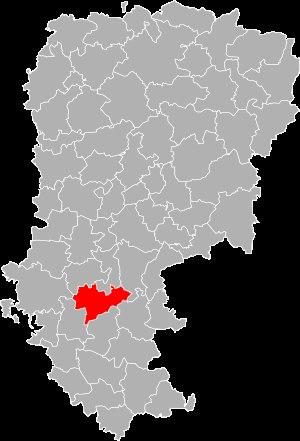
Le canton d'Oulchy-le-Château est une ancienne division administrative française située dans le département de l'Aisne et la région Picardie.